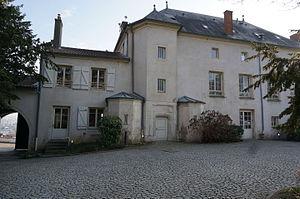
vue du Château haut .
Essey-lès-Nancy est une commune française située dans le département de Meurthe-et-Moselle en région Grand Est.